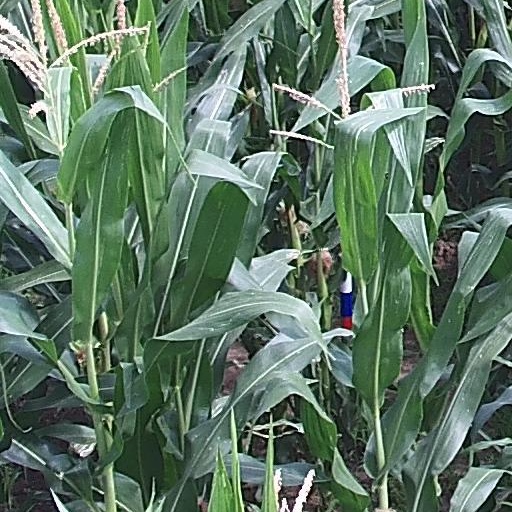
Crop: maize; corn